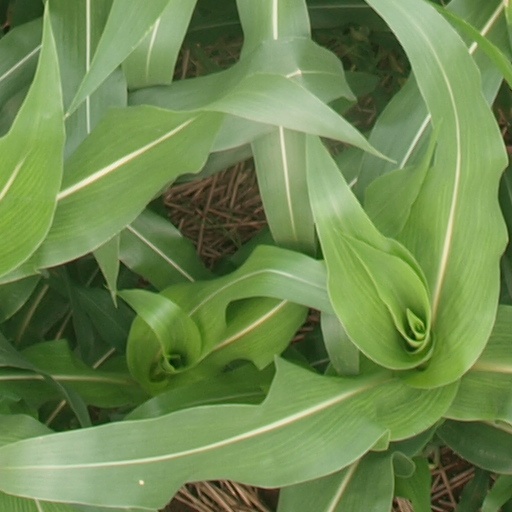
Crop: maize; corn